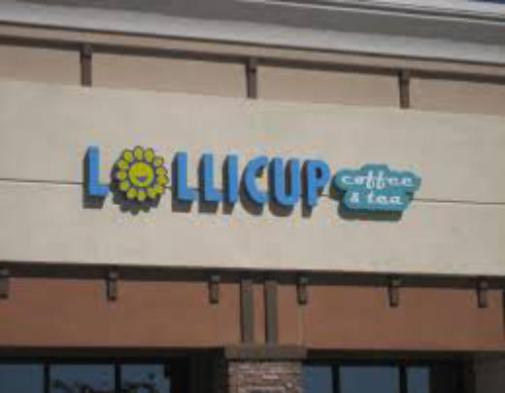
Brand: lollicup coffee & tea
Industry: Food